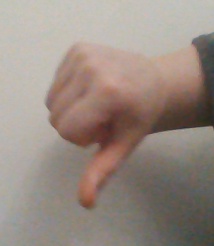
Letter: waw